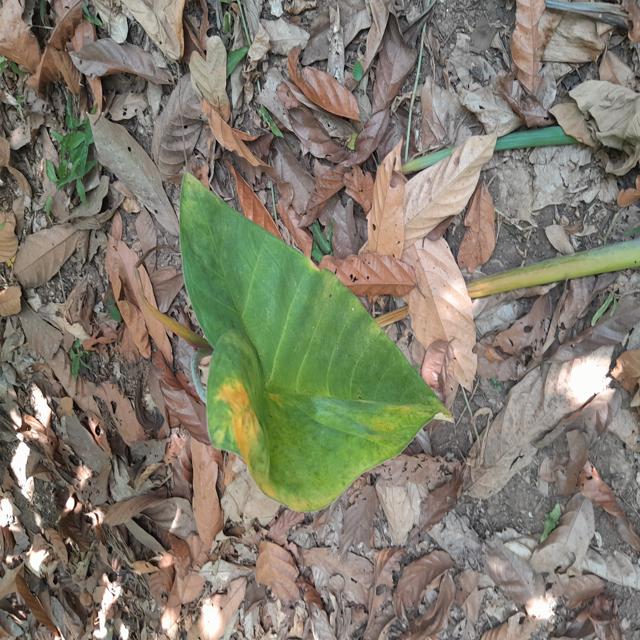
Label: Early_Blight